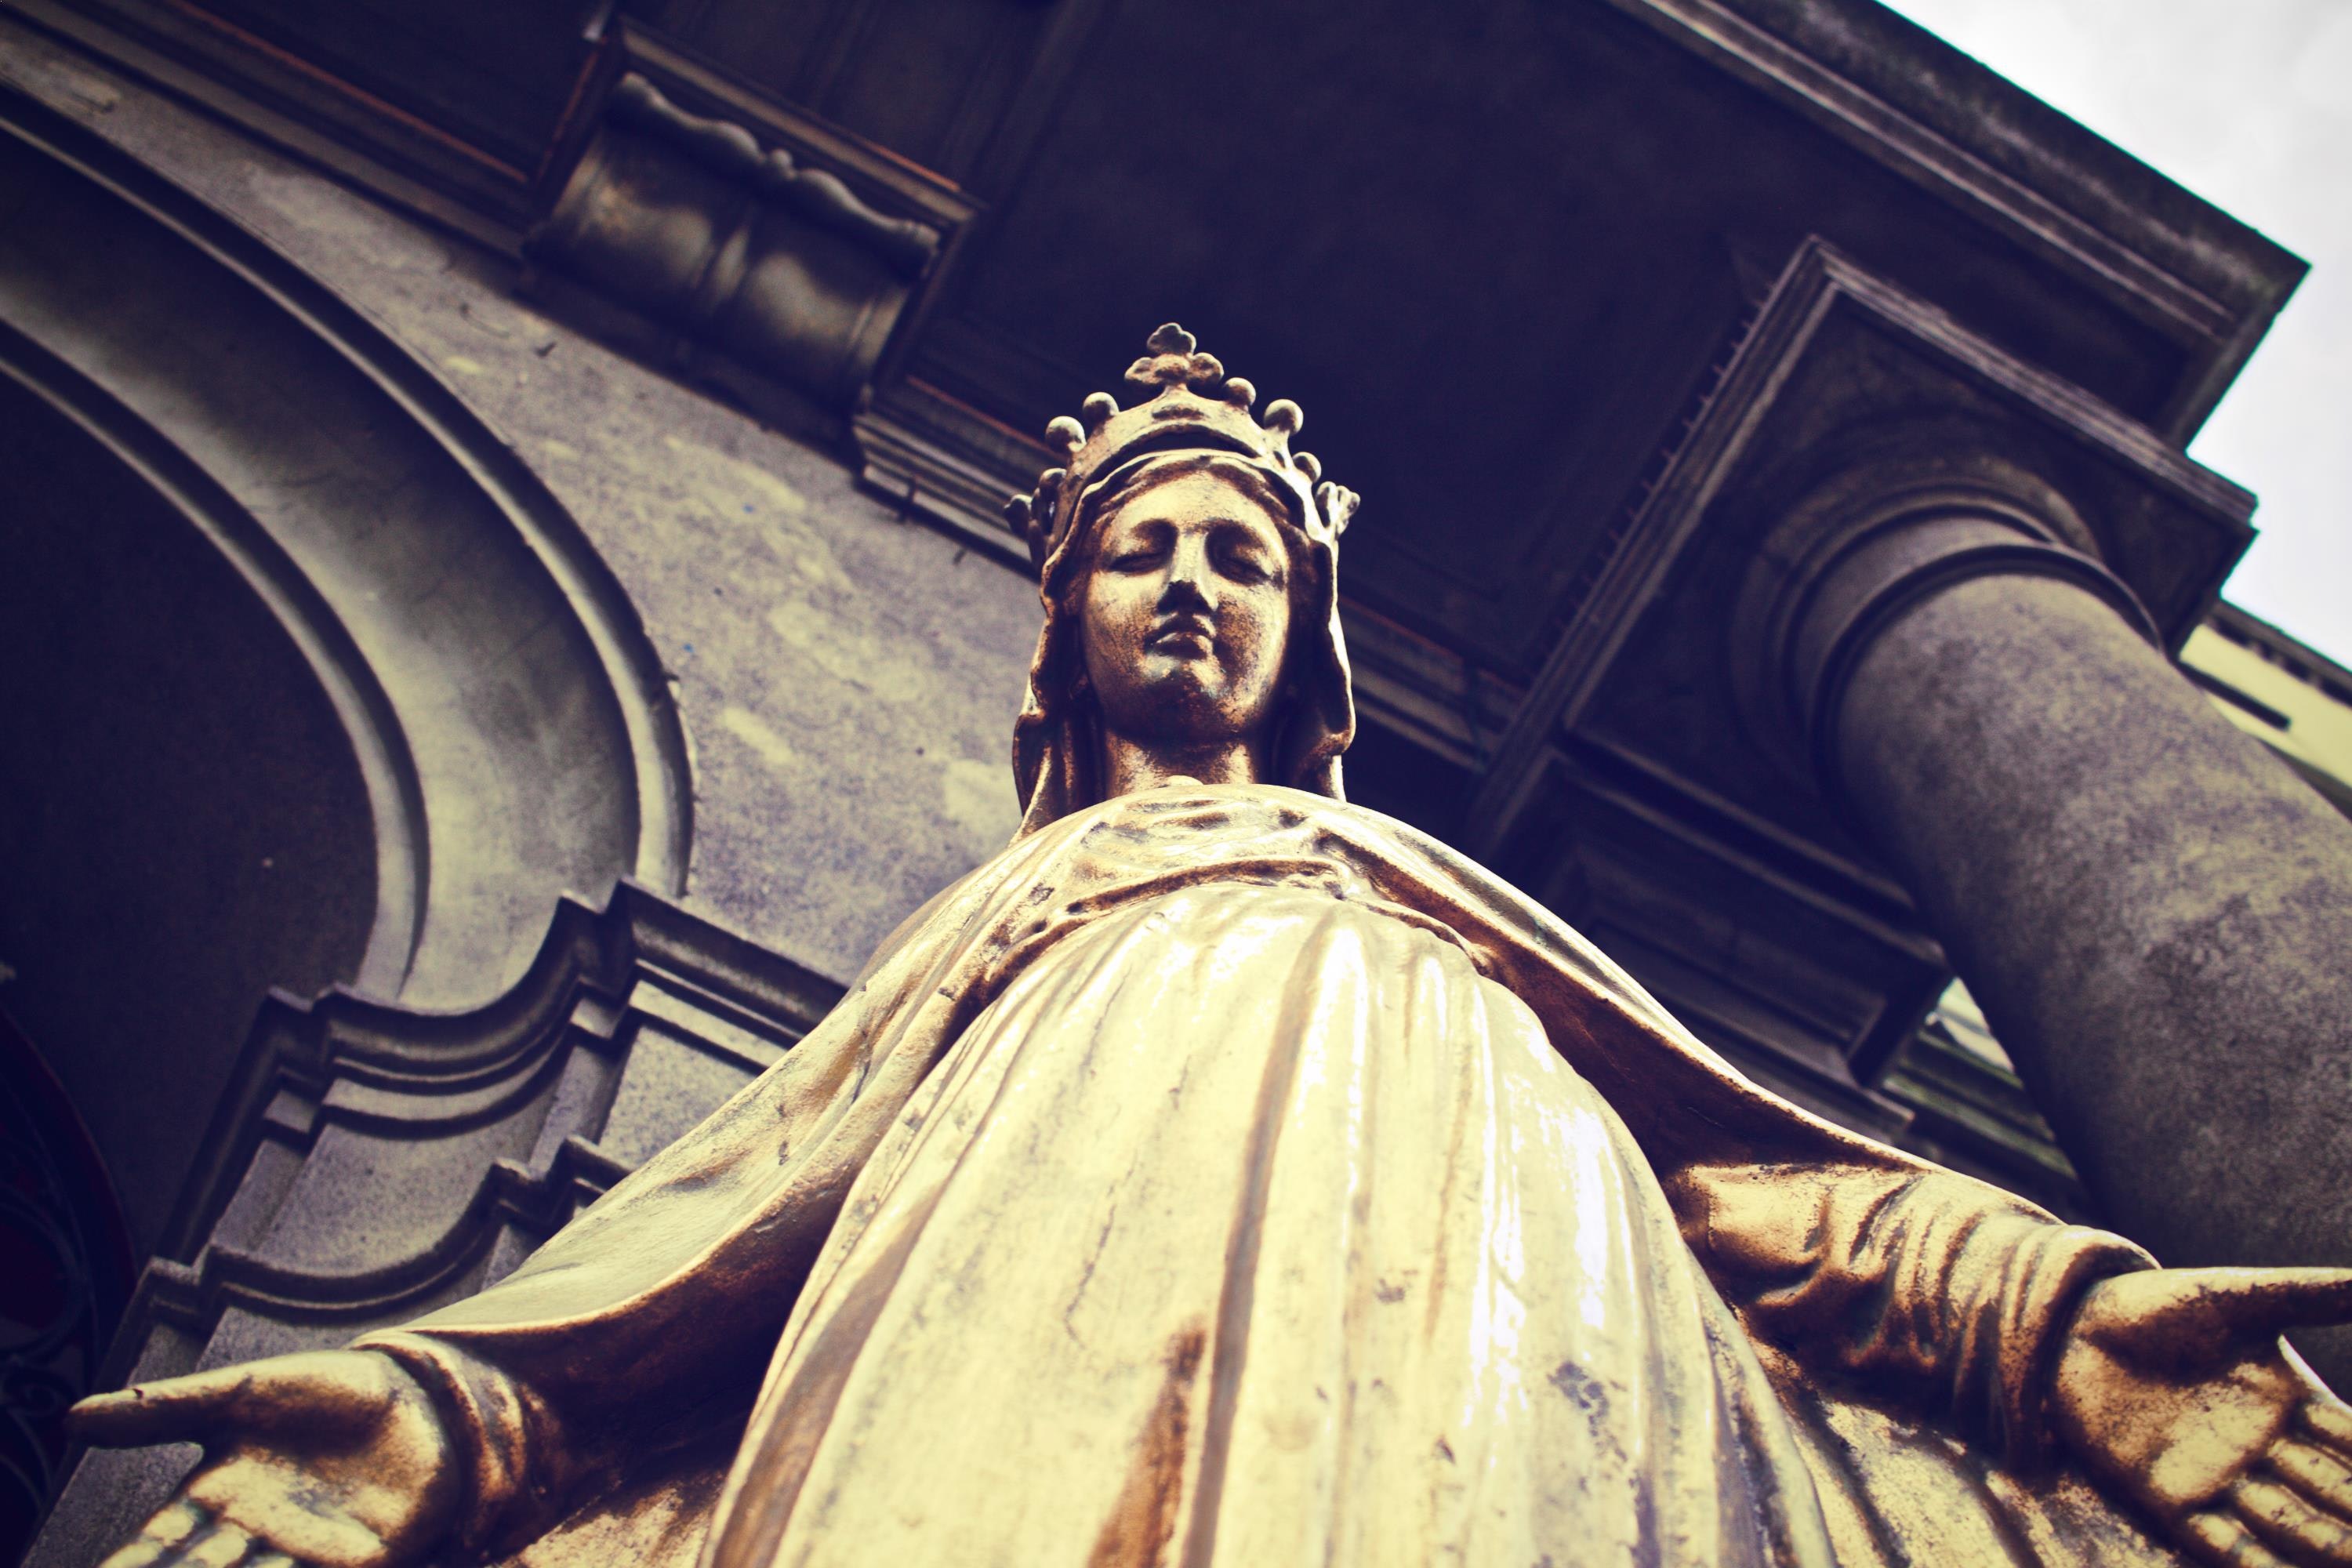
statue, sculpture, architecture, monument, art, stock photography, temple, photography, classical sculpture, style